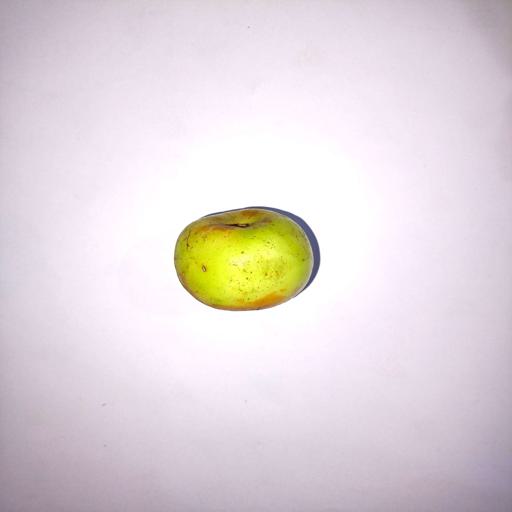
Label: healthy